Sylvia Cook

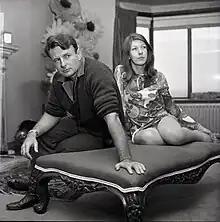
John Fairfax and Sylvia Cook in 1968

Sylvia Cook is a British ocean rower and adventurer who, on 22 April 1972, became the first person to row the Pacific Ocean, in tandem with John Fairfax. With this accomplishment she became the first woman to row any ocean. The journey took 363 days at sea from San Francisco to Australia.